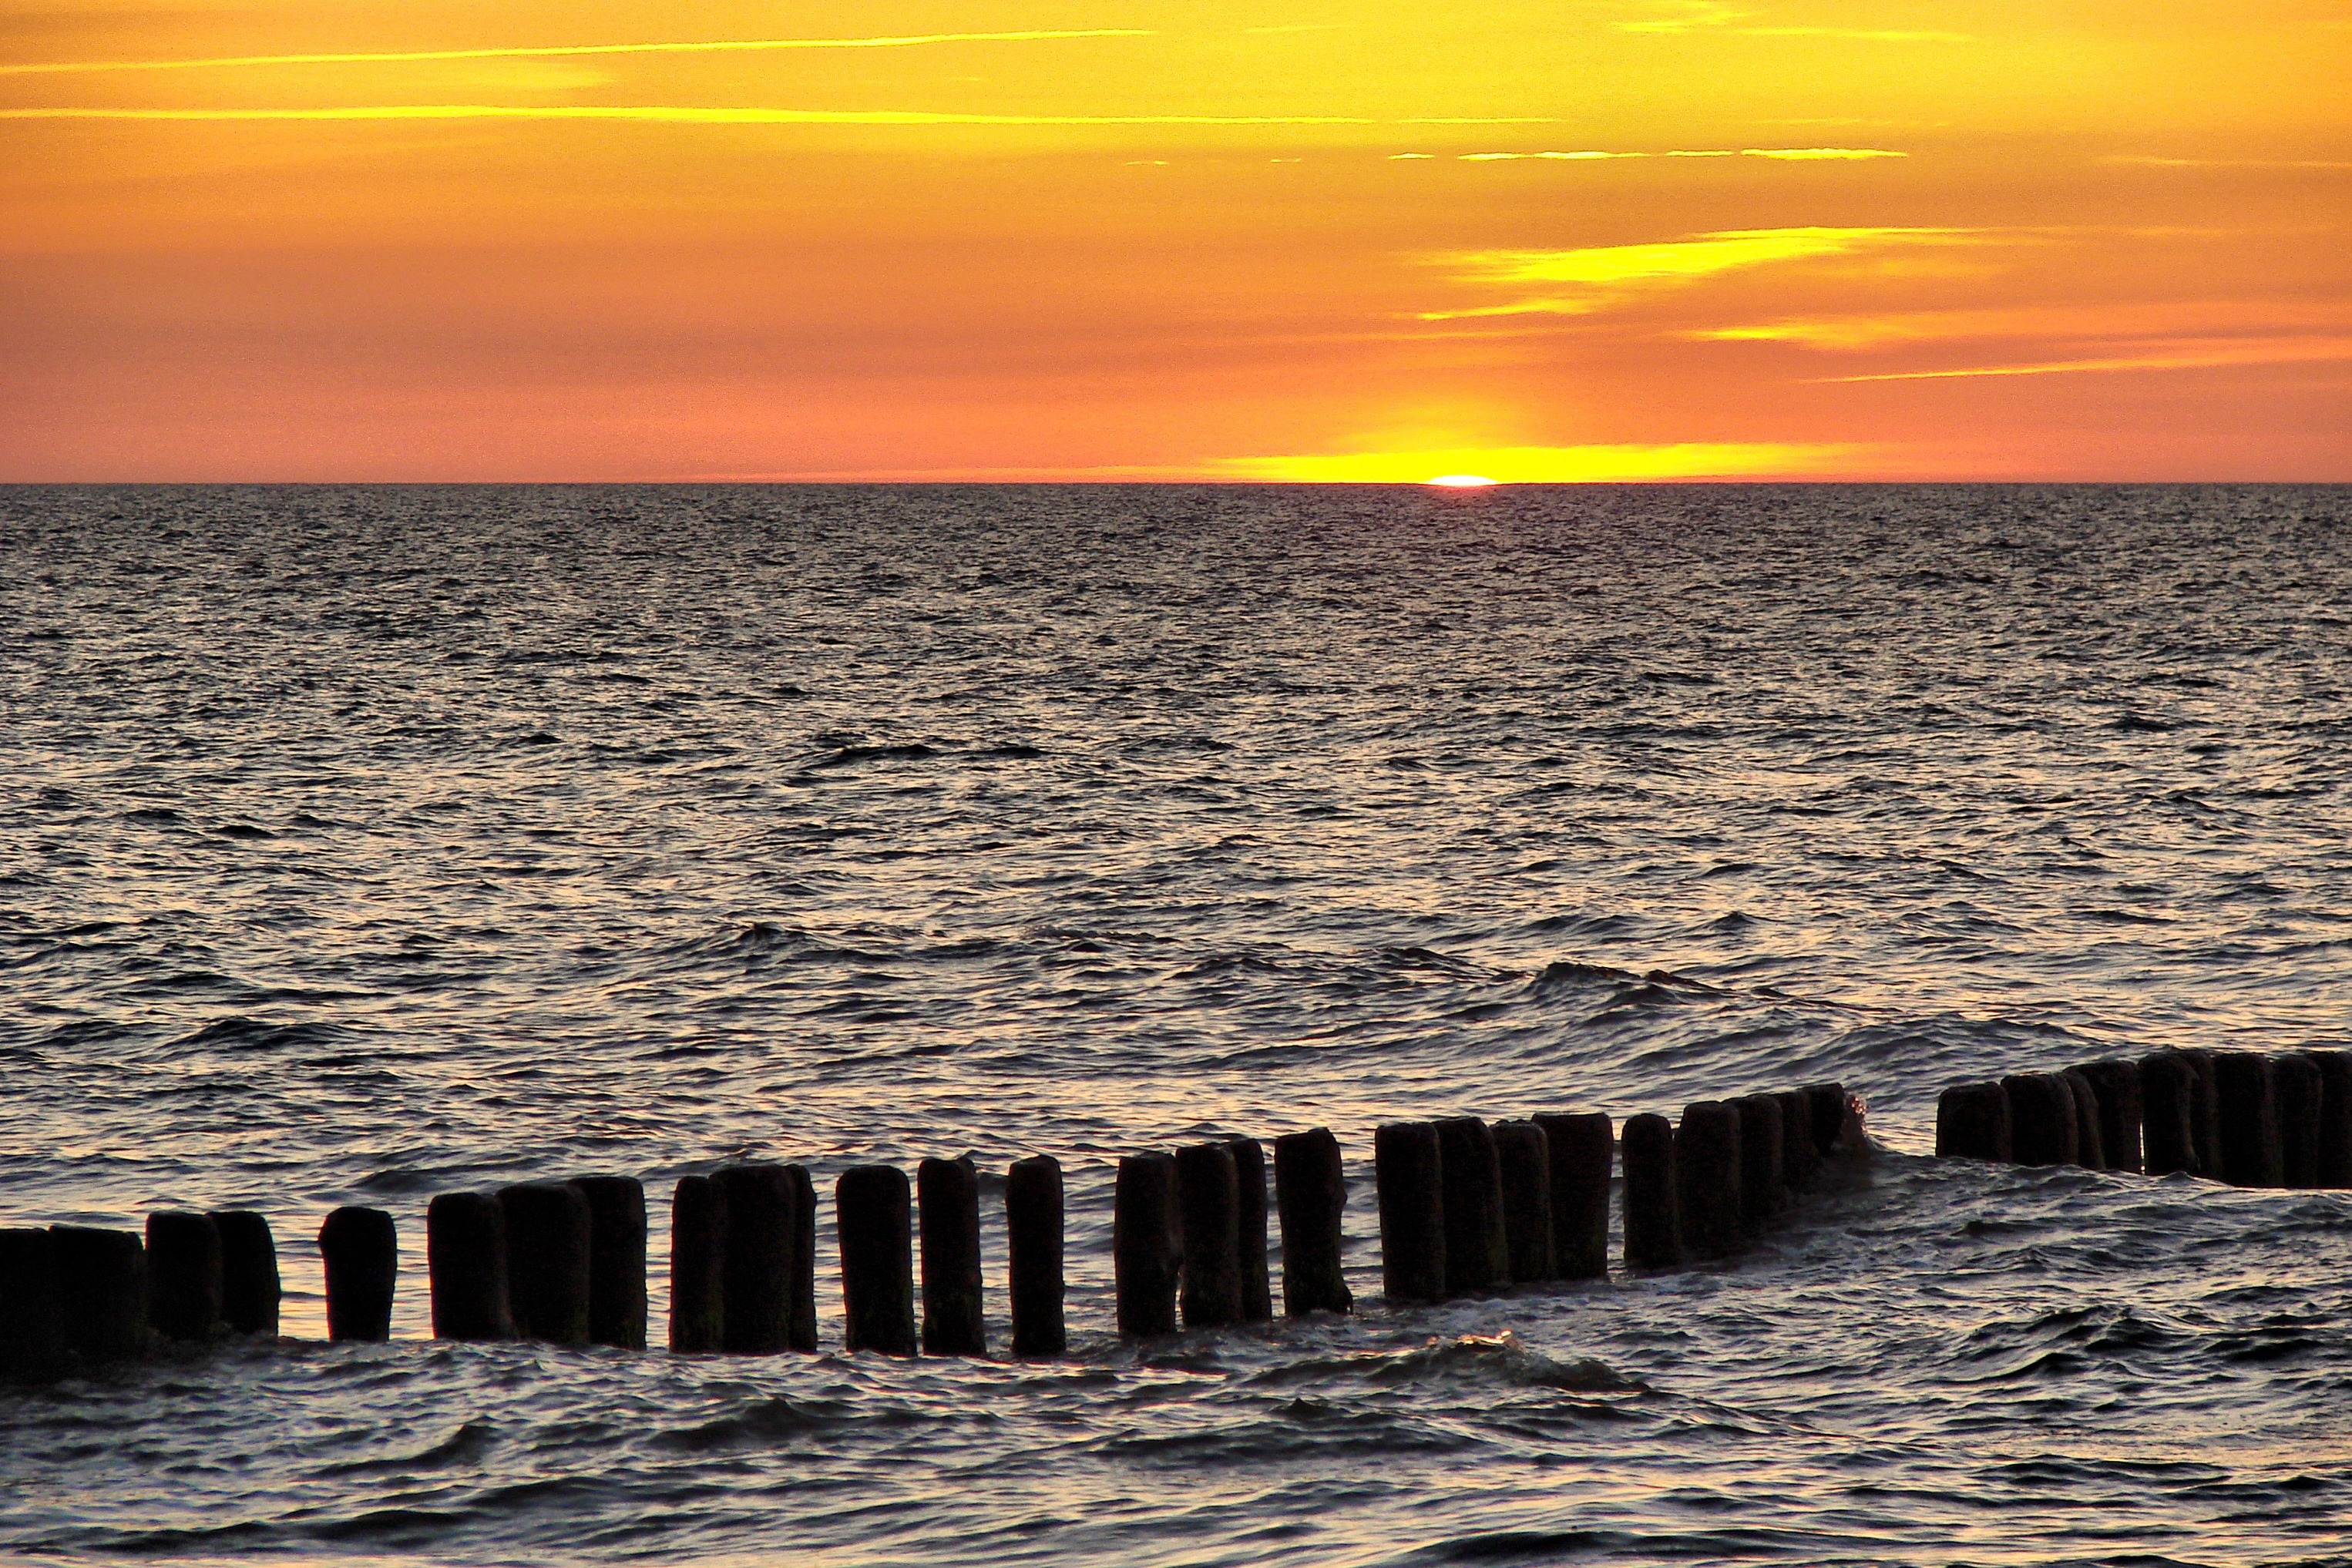
beach, sea, coast, water, nature, ocean, horizon, cloud, sky, wood, sunrise, sunset, sunlight, morning, shore, wave, dawn, summer, travel, dusk, europe, evening, reflection, natural, tourism, body of water, composition, breakwater, baltic sea, red sky, black water, clean sea, wind wave